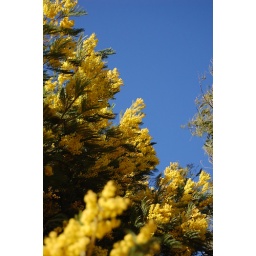
Can't get over how pretty the blue, blue sky is here against the yellow flowers.